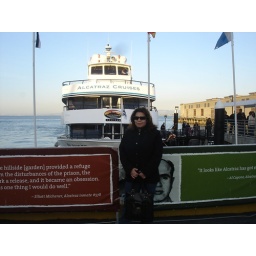
Brianda in front of the boat t hat took us out to Alcatraz